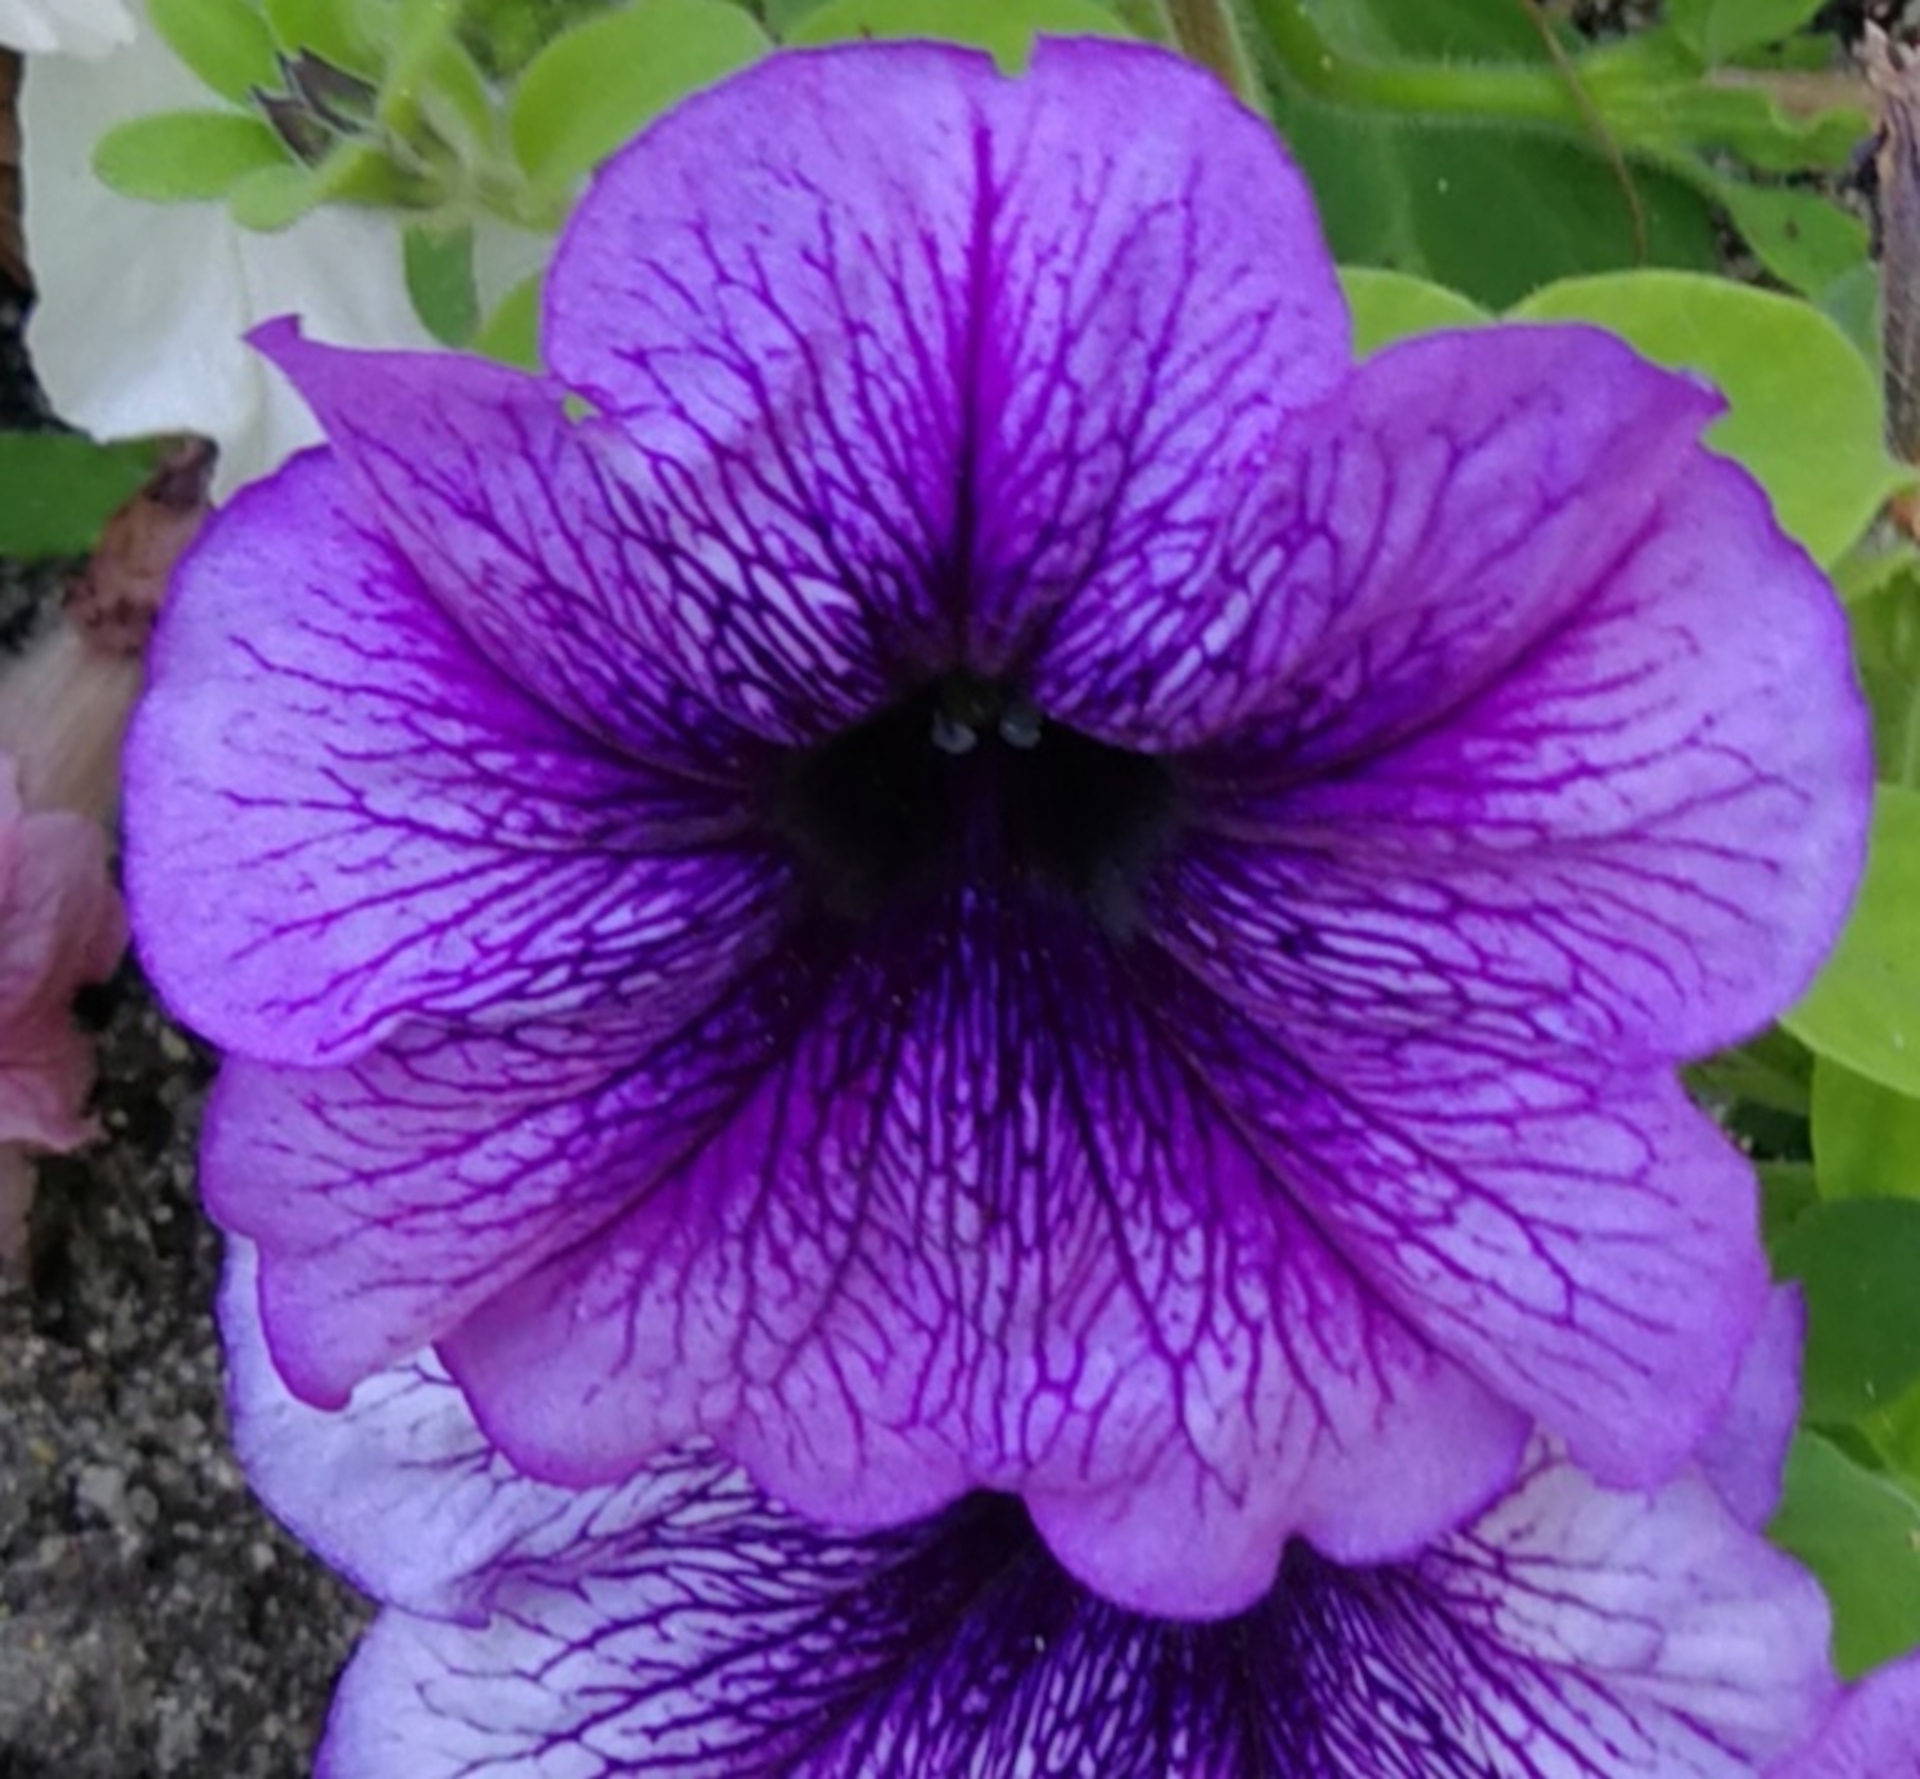
flowers, flower, flowering plant, petal, purple, violet, plant, blue, annual plant, viola, iris, violet family, petunia, melastome family, geranium, magenta, geraniaceae, perennial plant